American Sign Language

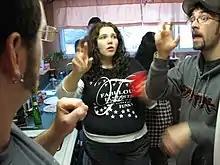
Two men and a woman signing

For English-speaking audiences, ASL is often glossed using English words. Such glosses are typically all-capitalized and are arranged in ASL order. For example, the ASL sentence "DOG NOW CHASE>IX=3 CAT", meaning "the dog is chasing the cat", uses NOW to mark ASL progressive aspect and shows ASL verbal inflection for the third person (">IX=3"). However, glossing is not used to write the language for speakers of ASL.